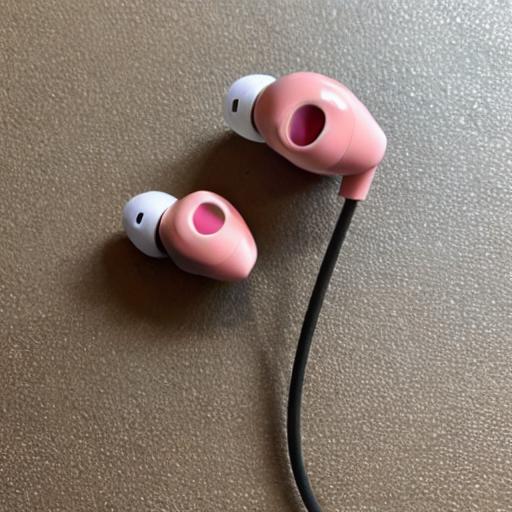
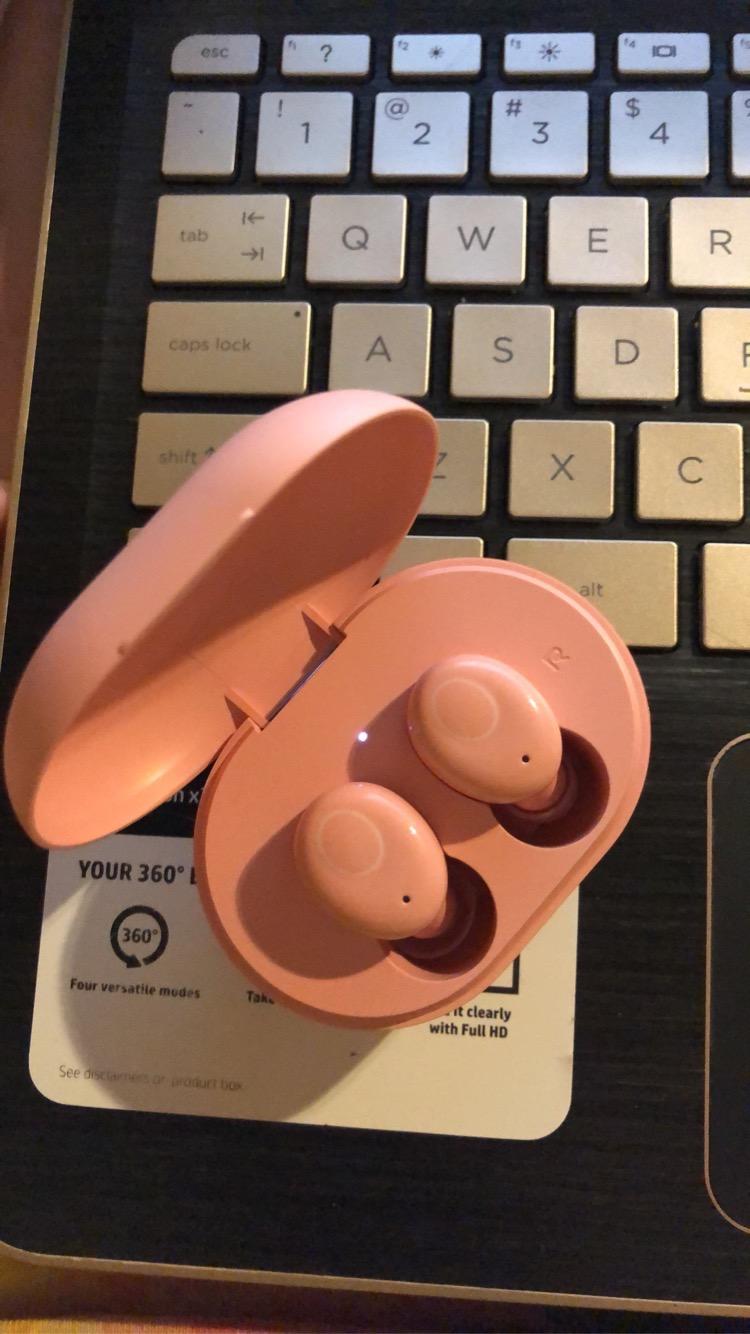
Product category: earbuds
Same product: no